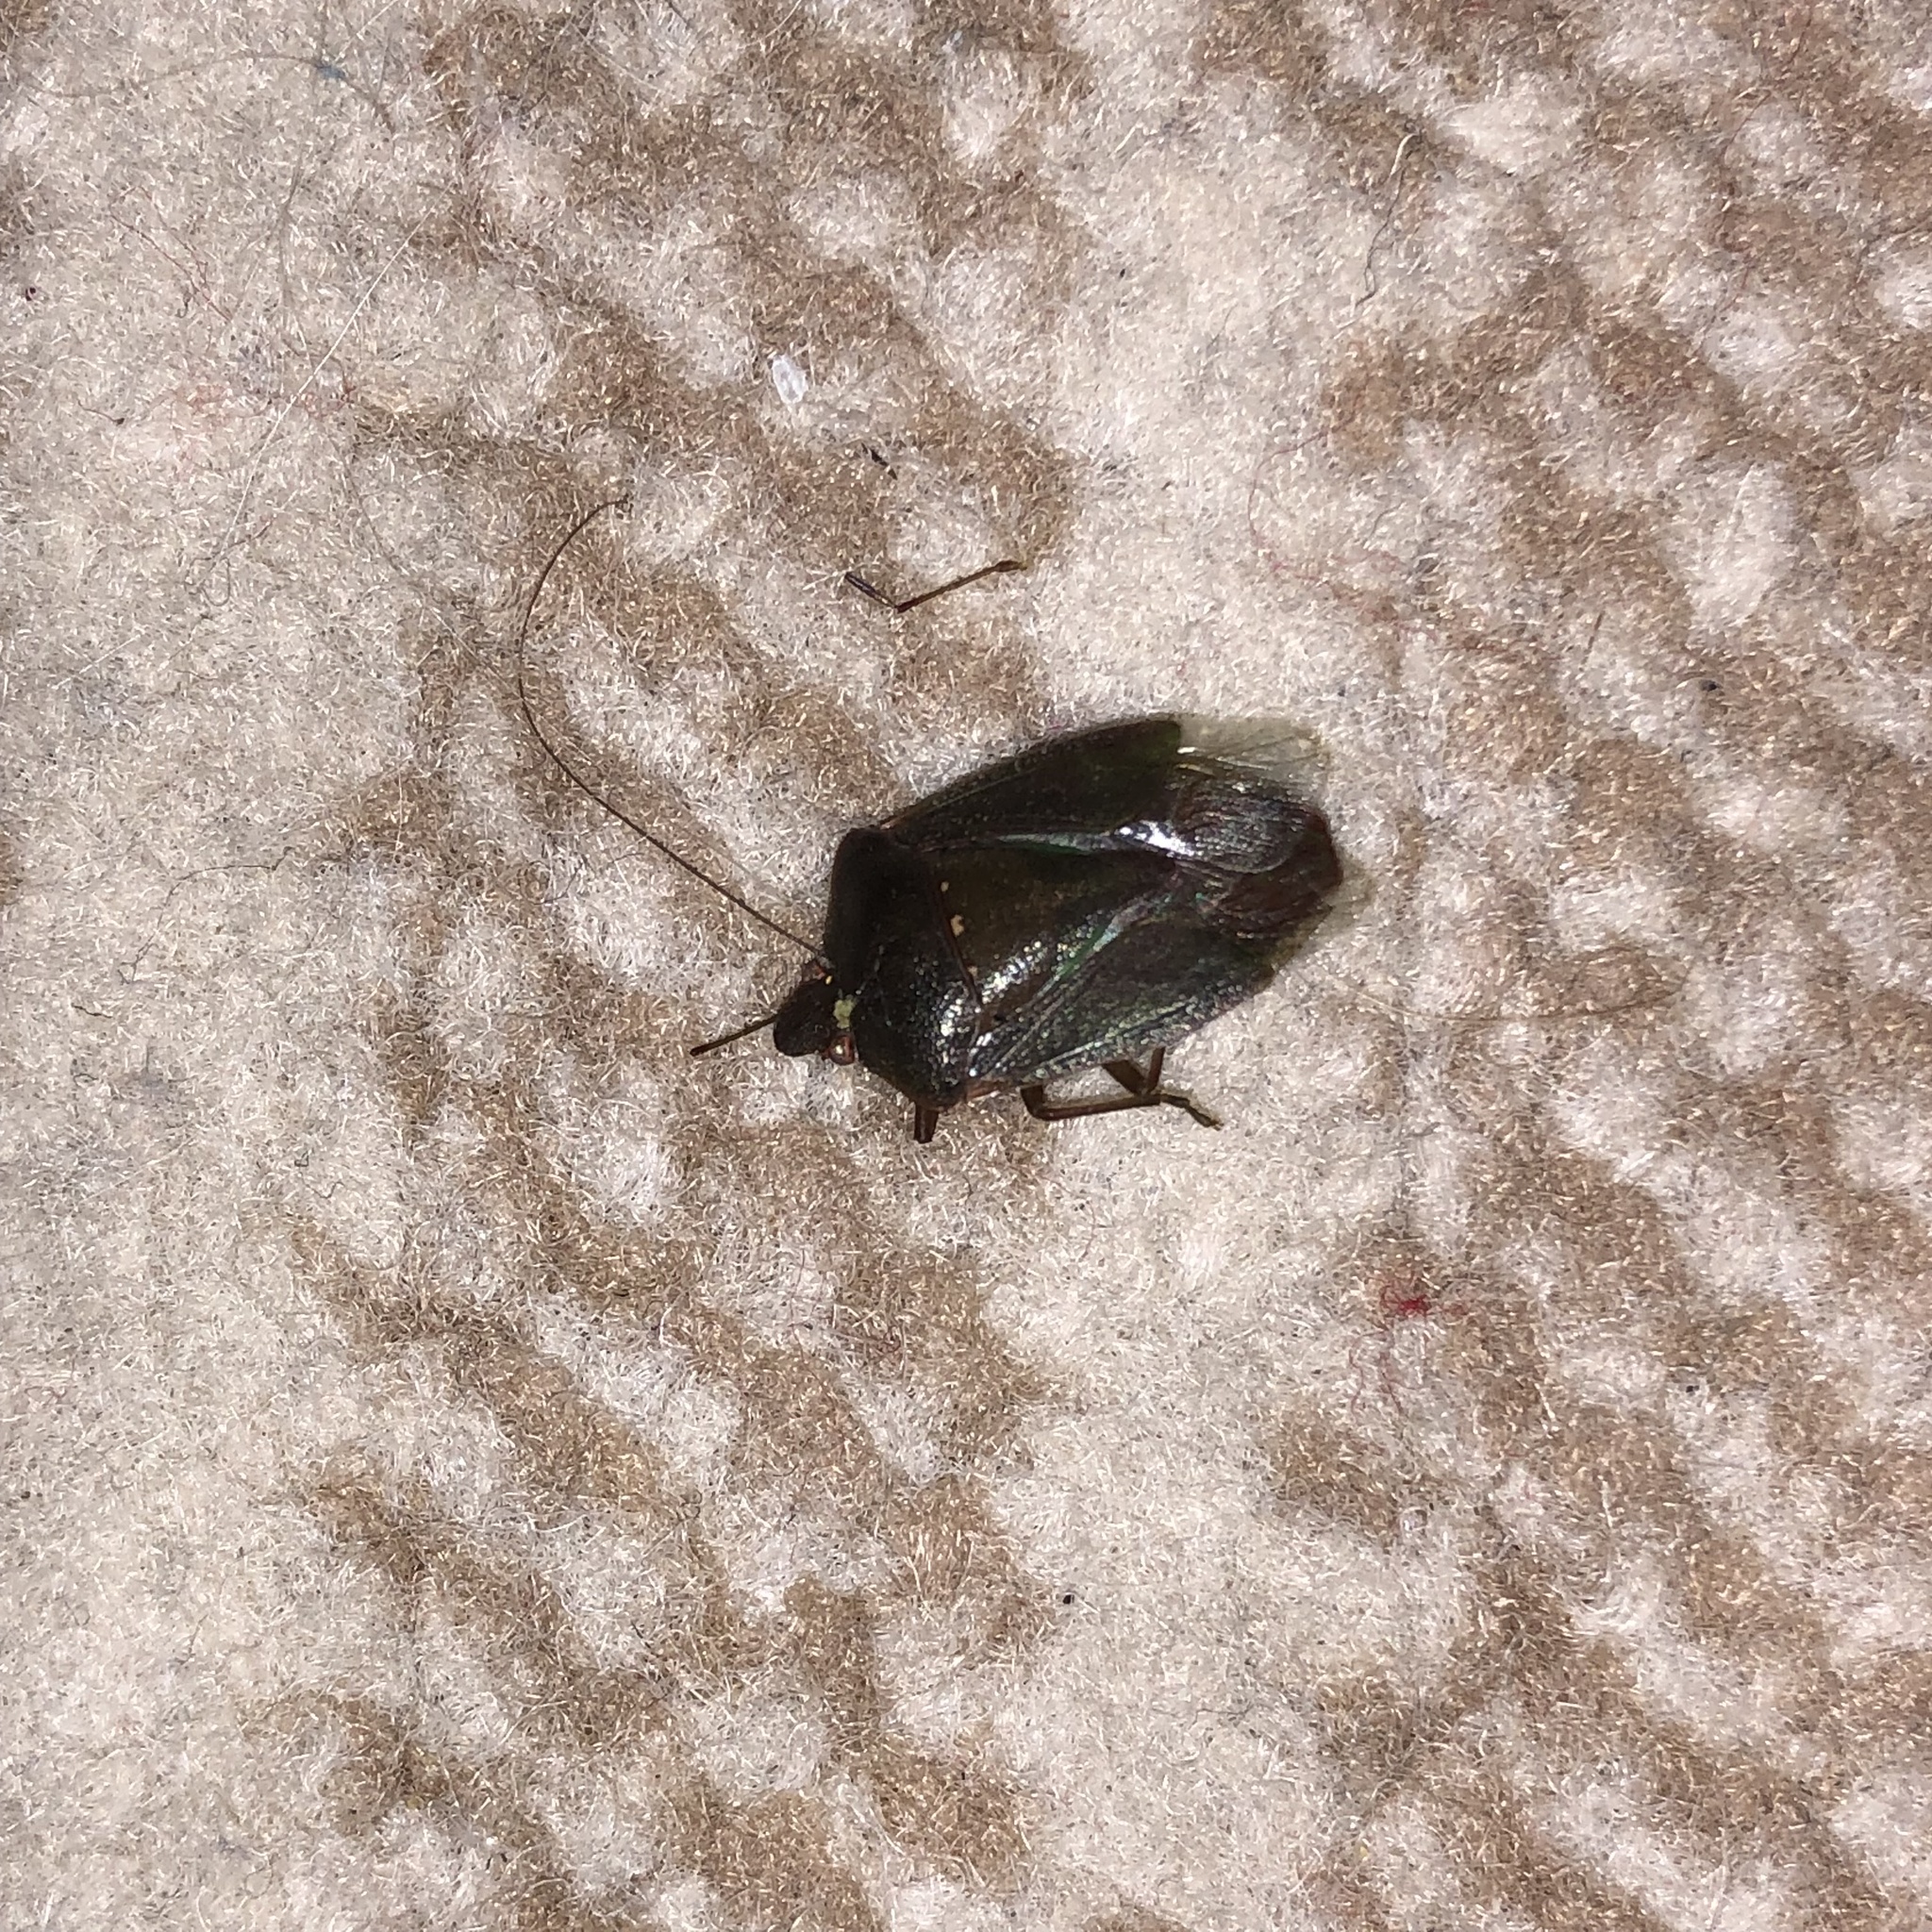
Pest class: stink_bug